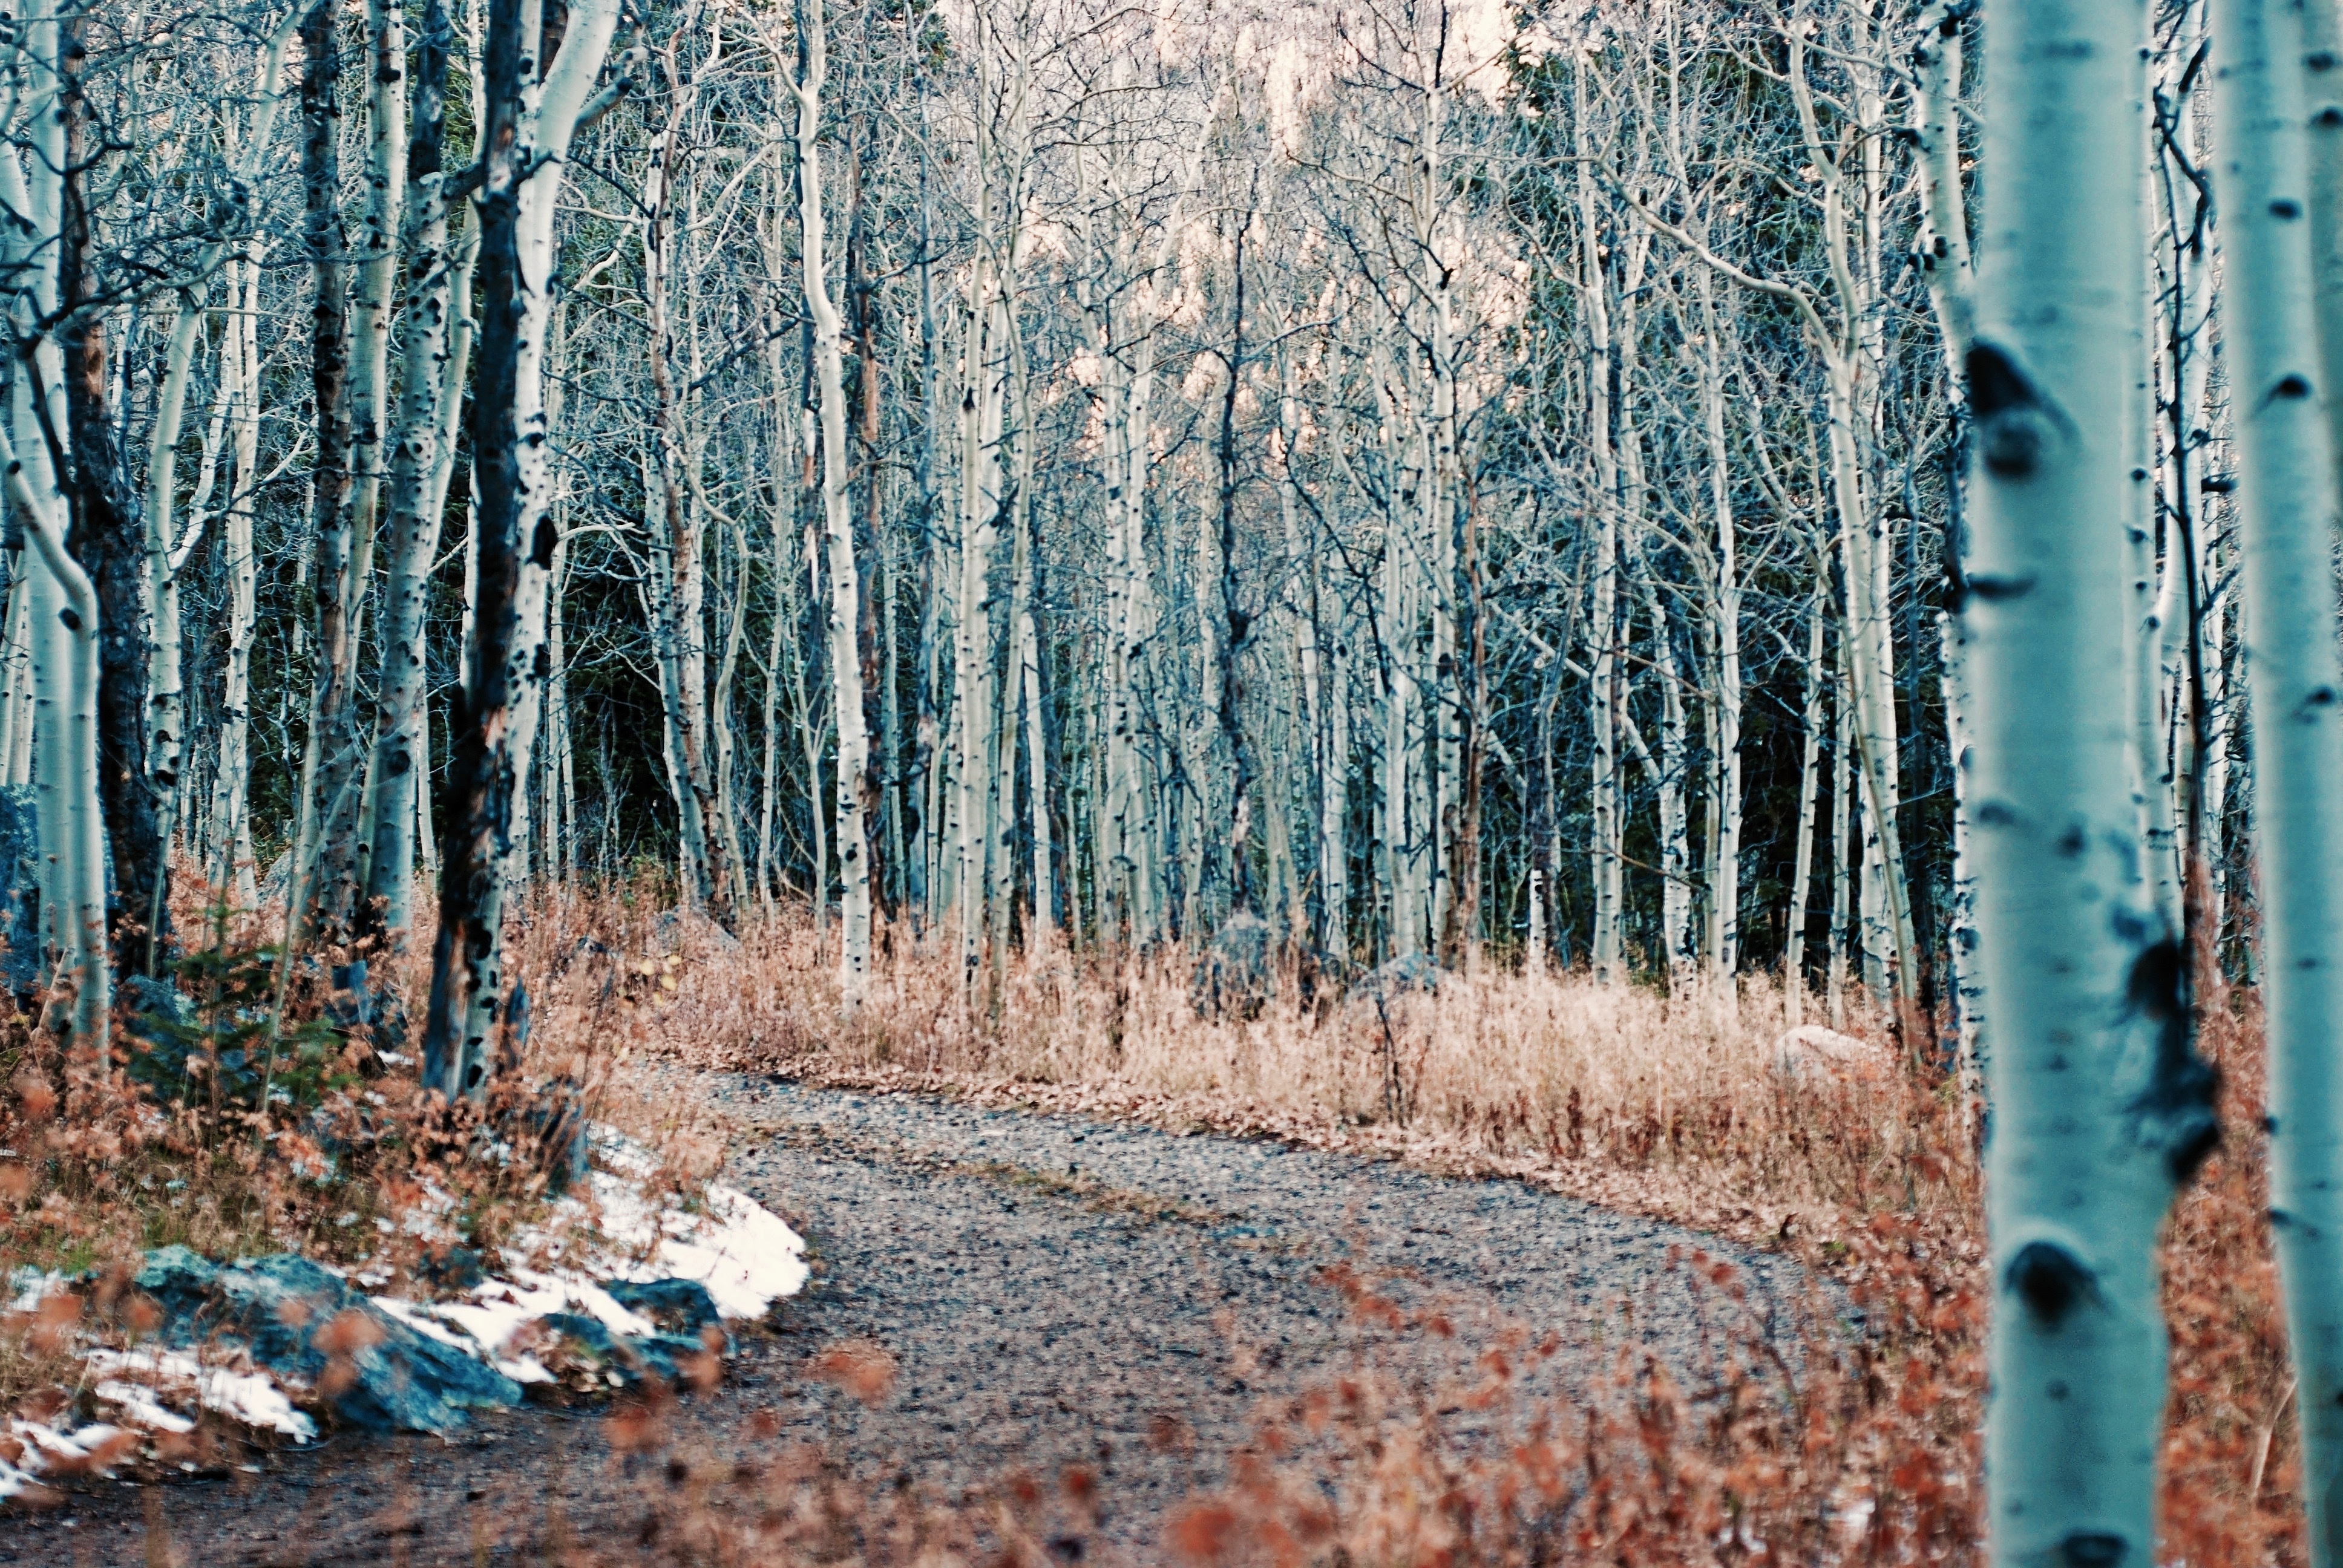
tree, nature, forest, branch, snow, winter, plant, wood, sunlight, leaf, frost, birch, autumn, season, woodland, habitat, ecosystem, biome, natural environment, woody plant